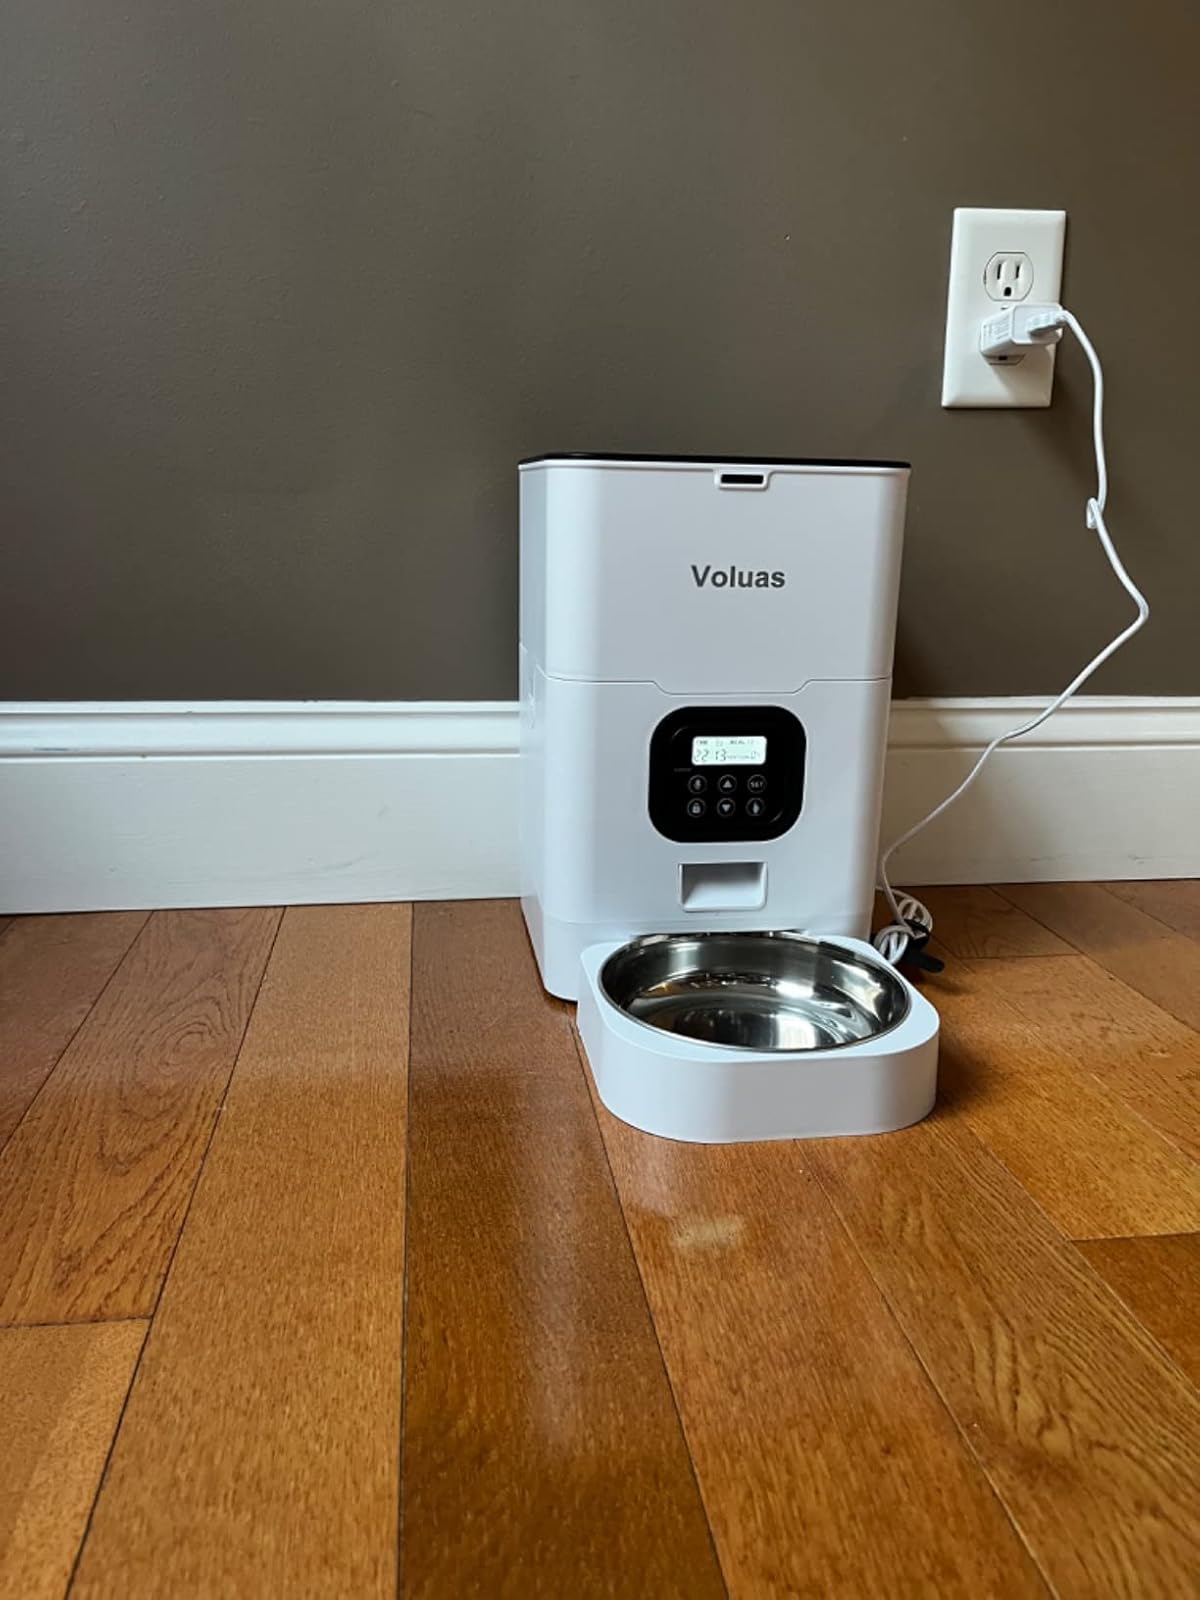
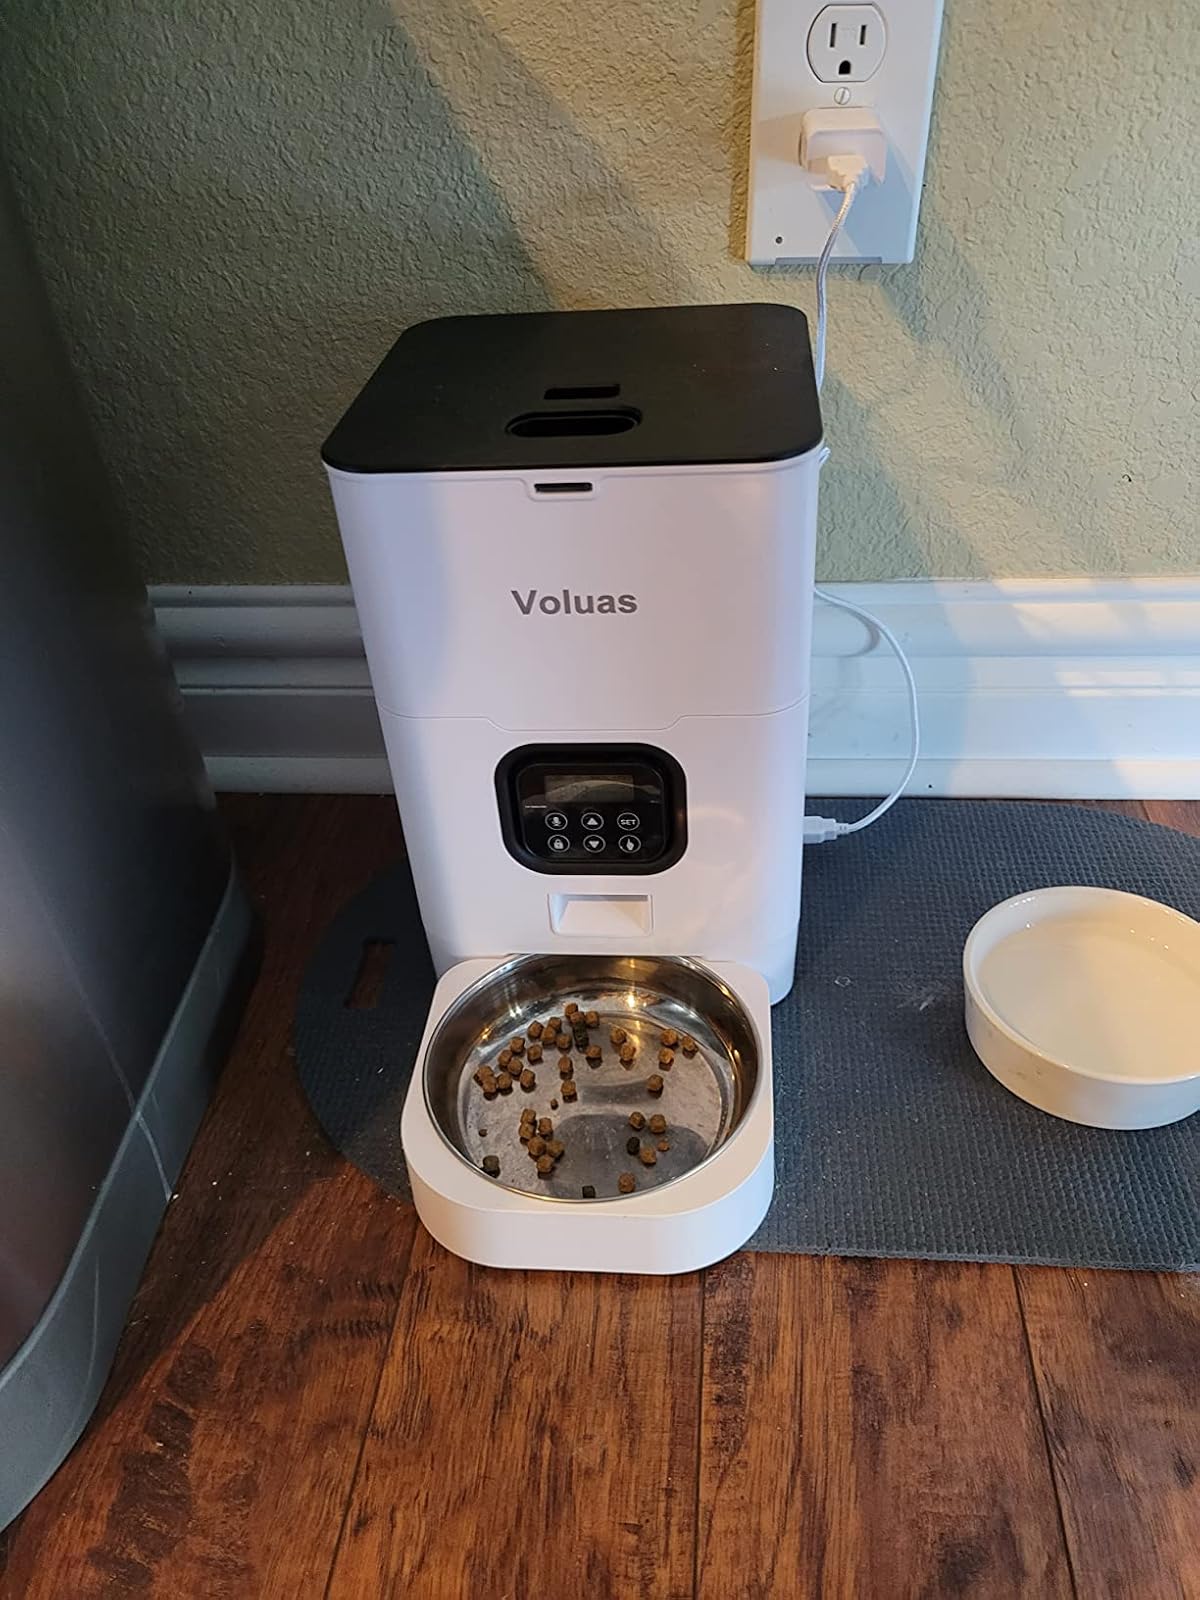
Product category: items_feeder
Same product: yes